Brian Gartland

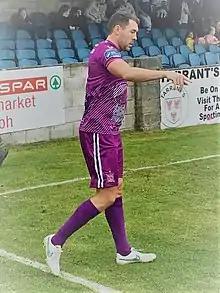
Gartland in 2019

Brian Gartland (born 4 November 1986) is an Irish former professional footballer who played as a centre-back. He is currently an assistant coach at St Patrick's Athletic, working under Stephen Kenny.